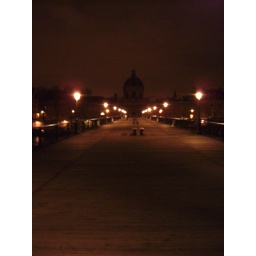
Nice wooden bridge in Paris